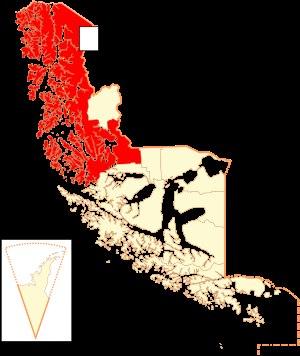
Natales est une commune du Chili du Chili située dans l'extrême sud du pays en Patagonie. Elle fait partie de la province de Ultima Esperanza, elle-même rattachée à la région de Magallanes et de l'Antarctique chilien. La ville principale est Puerto Natales. Avec ses 49 974 km² c'est la plus grande commune du Chili. La majeure partie de son territoire est occupé par le Parc national Bernardo O'Higgins.